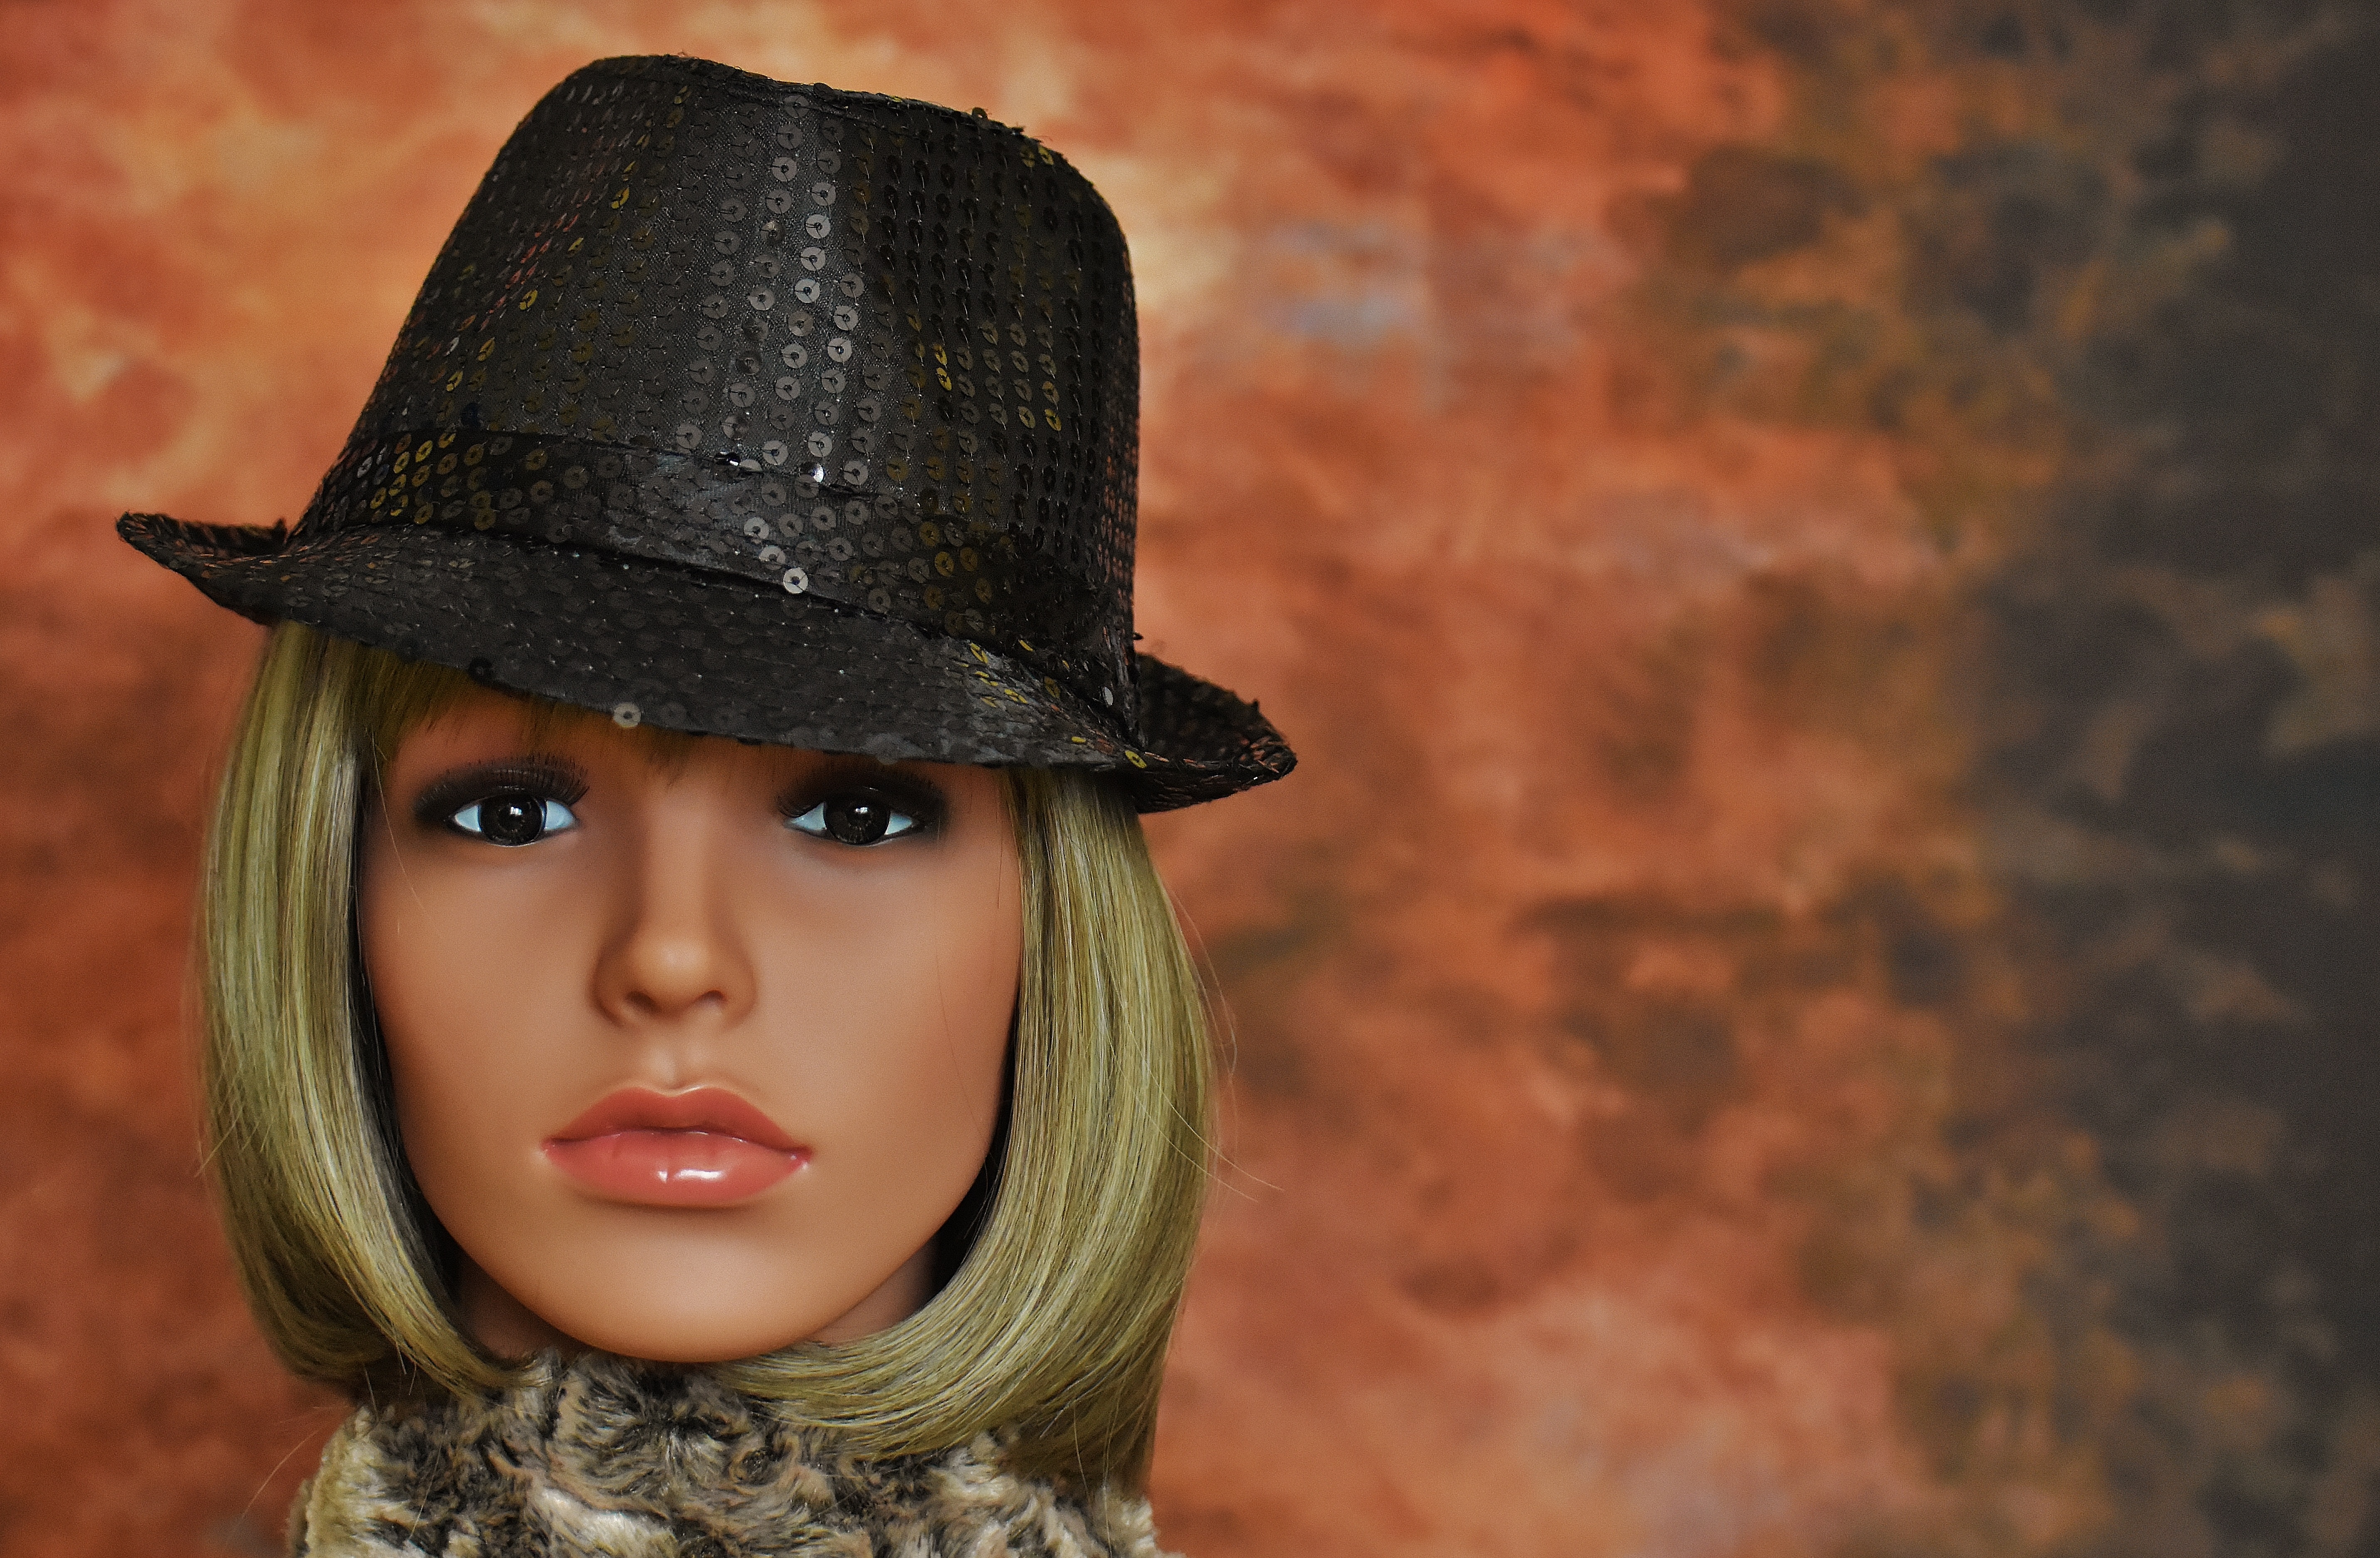
person, girl, woman, hair, portrait, model, carnival, hat, fashion, clothing, black, lady, close up, face, doll, eye, head, beauty, display dummy, sequins, fashion accessory